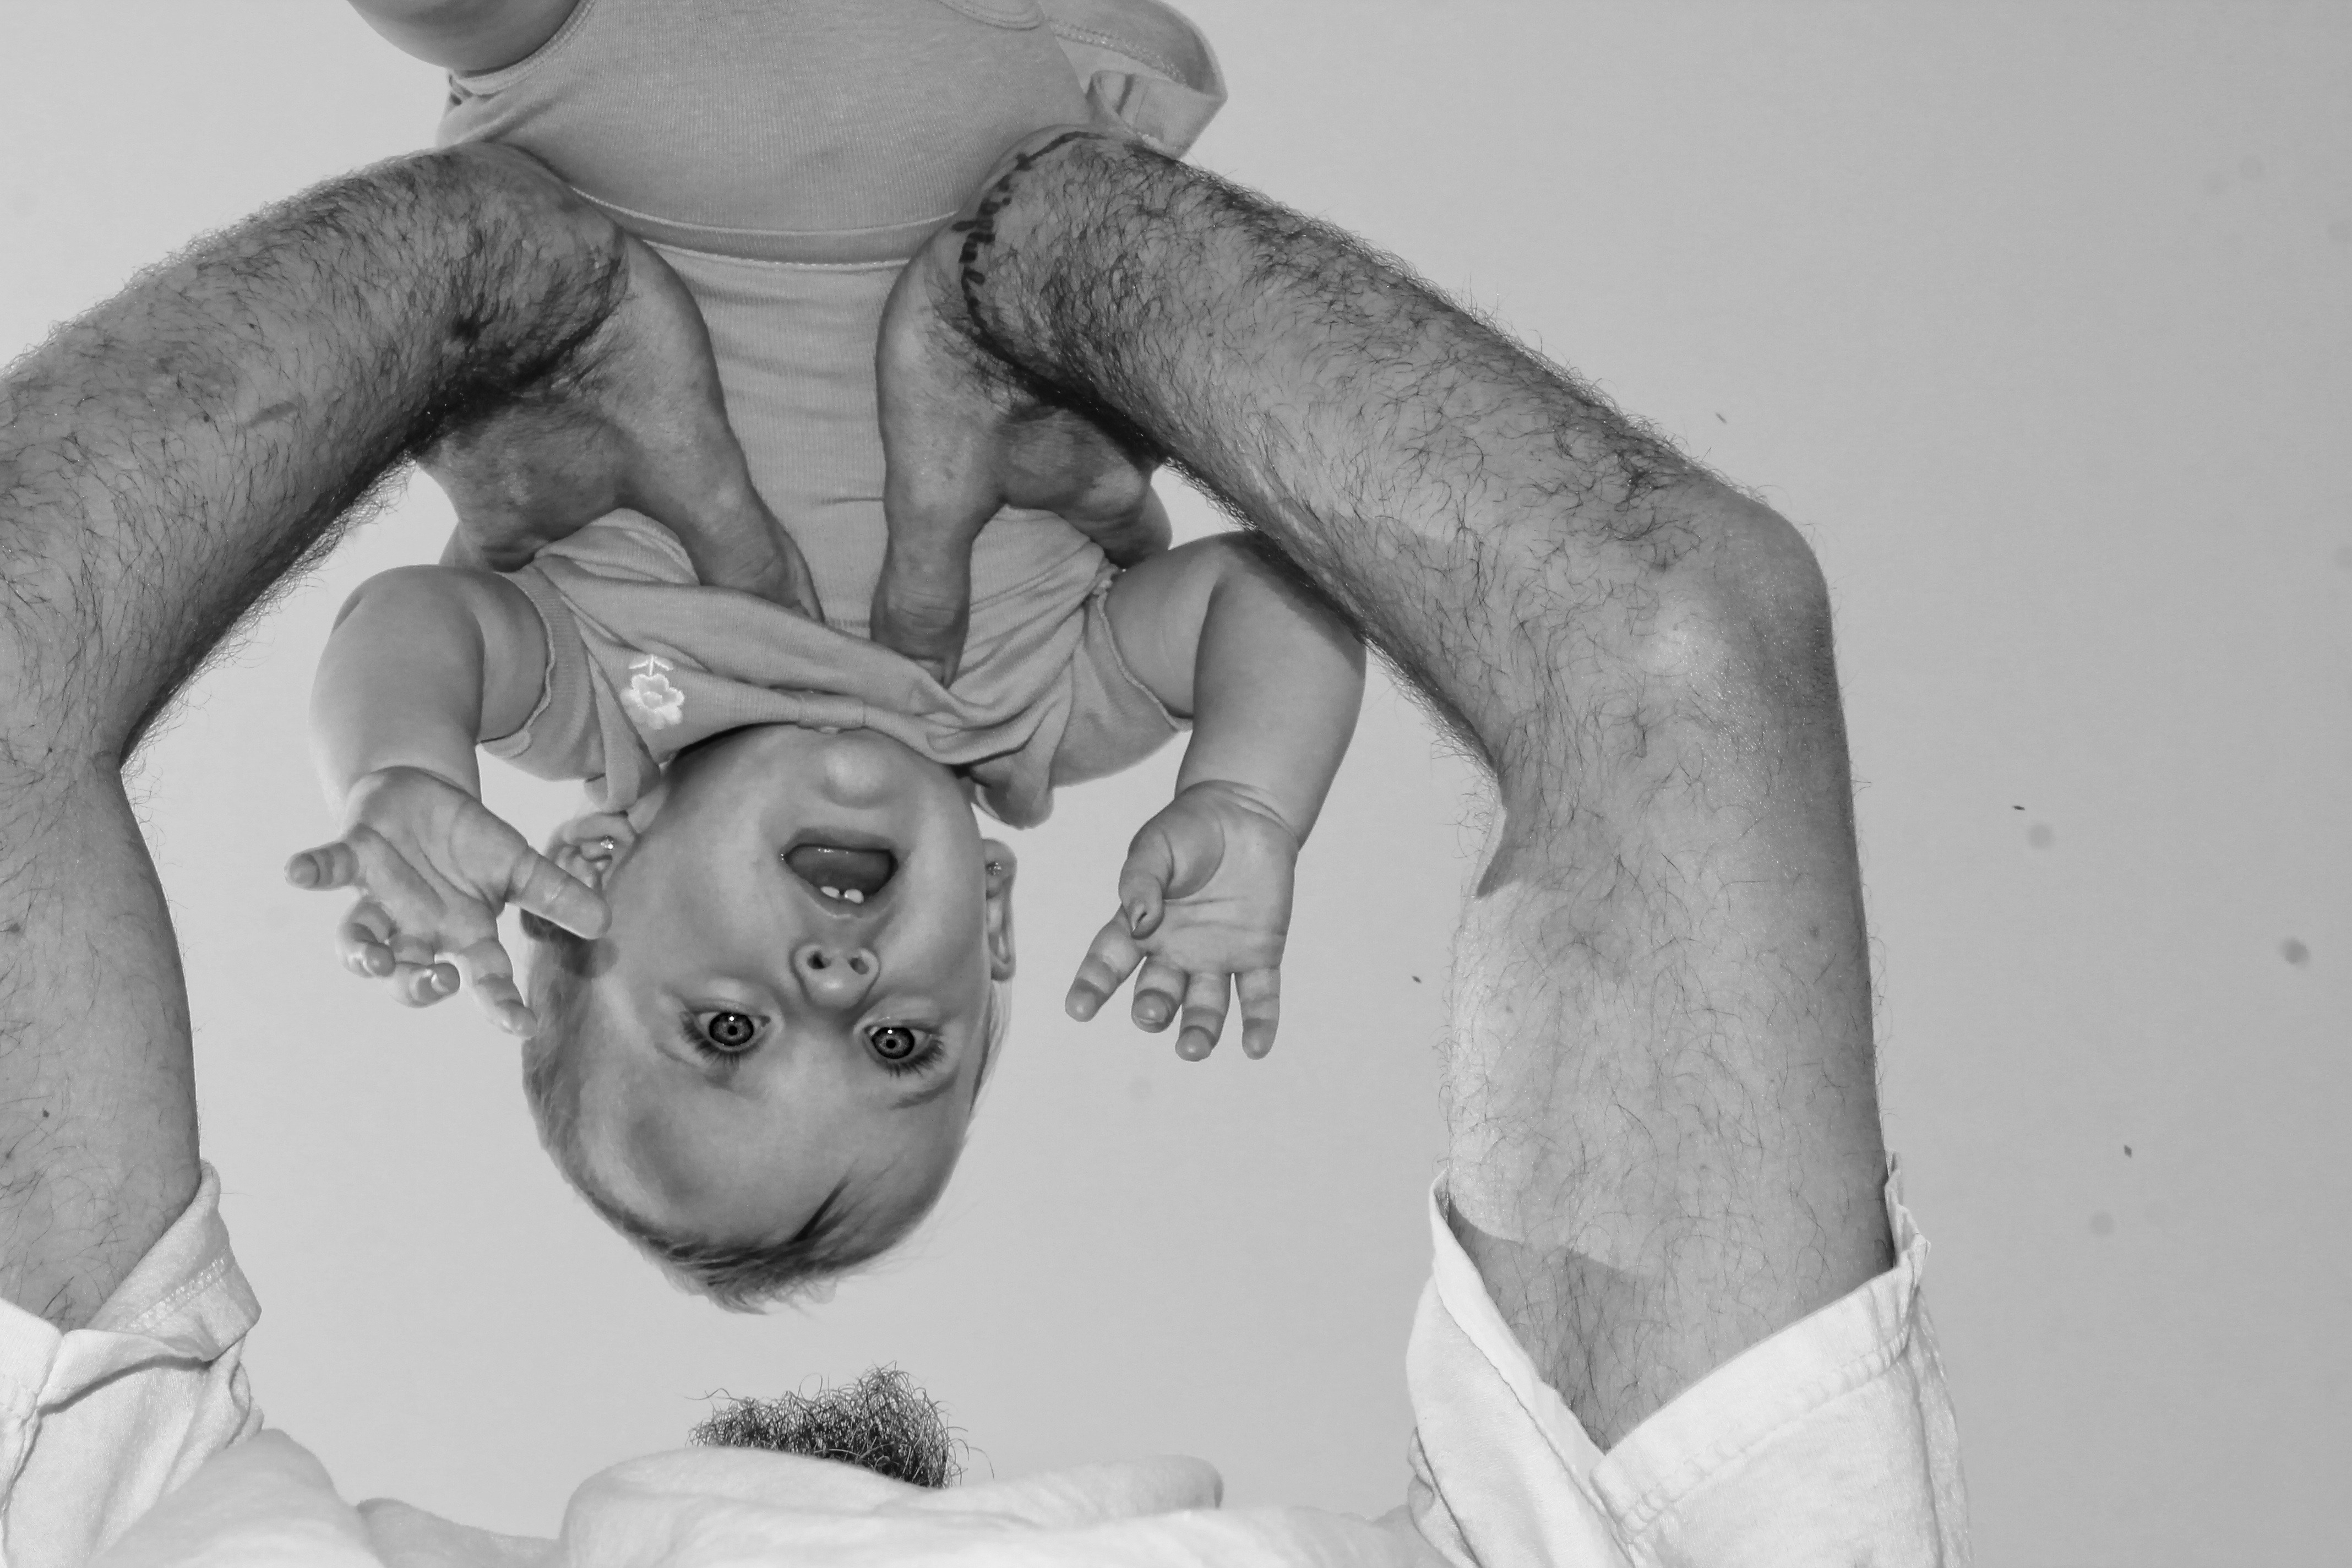
hand, man, person, black and white, girl, photography, male, portrait, father, child, playing, monochrome, baby, parent, face, fun, sketch, drawing, happy, infant, eye, head, photograph, skin, beauty, organ, daughter, sense, monochrome photography, human positions, art model